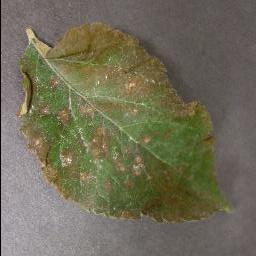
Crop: apple
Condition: cedar_rust